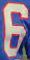
Number: 6